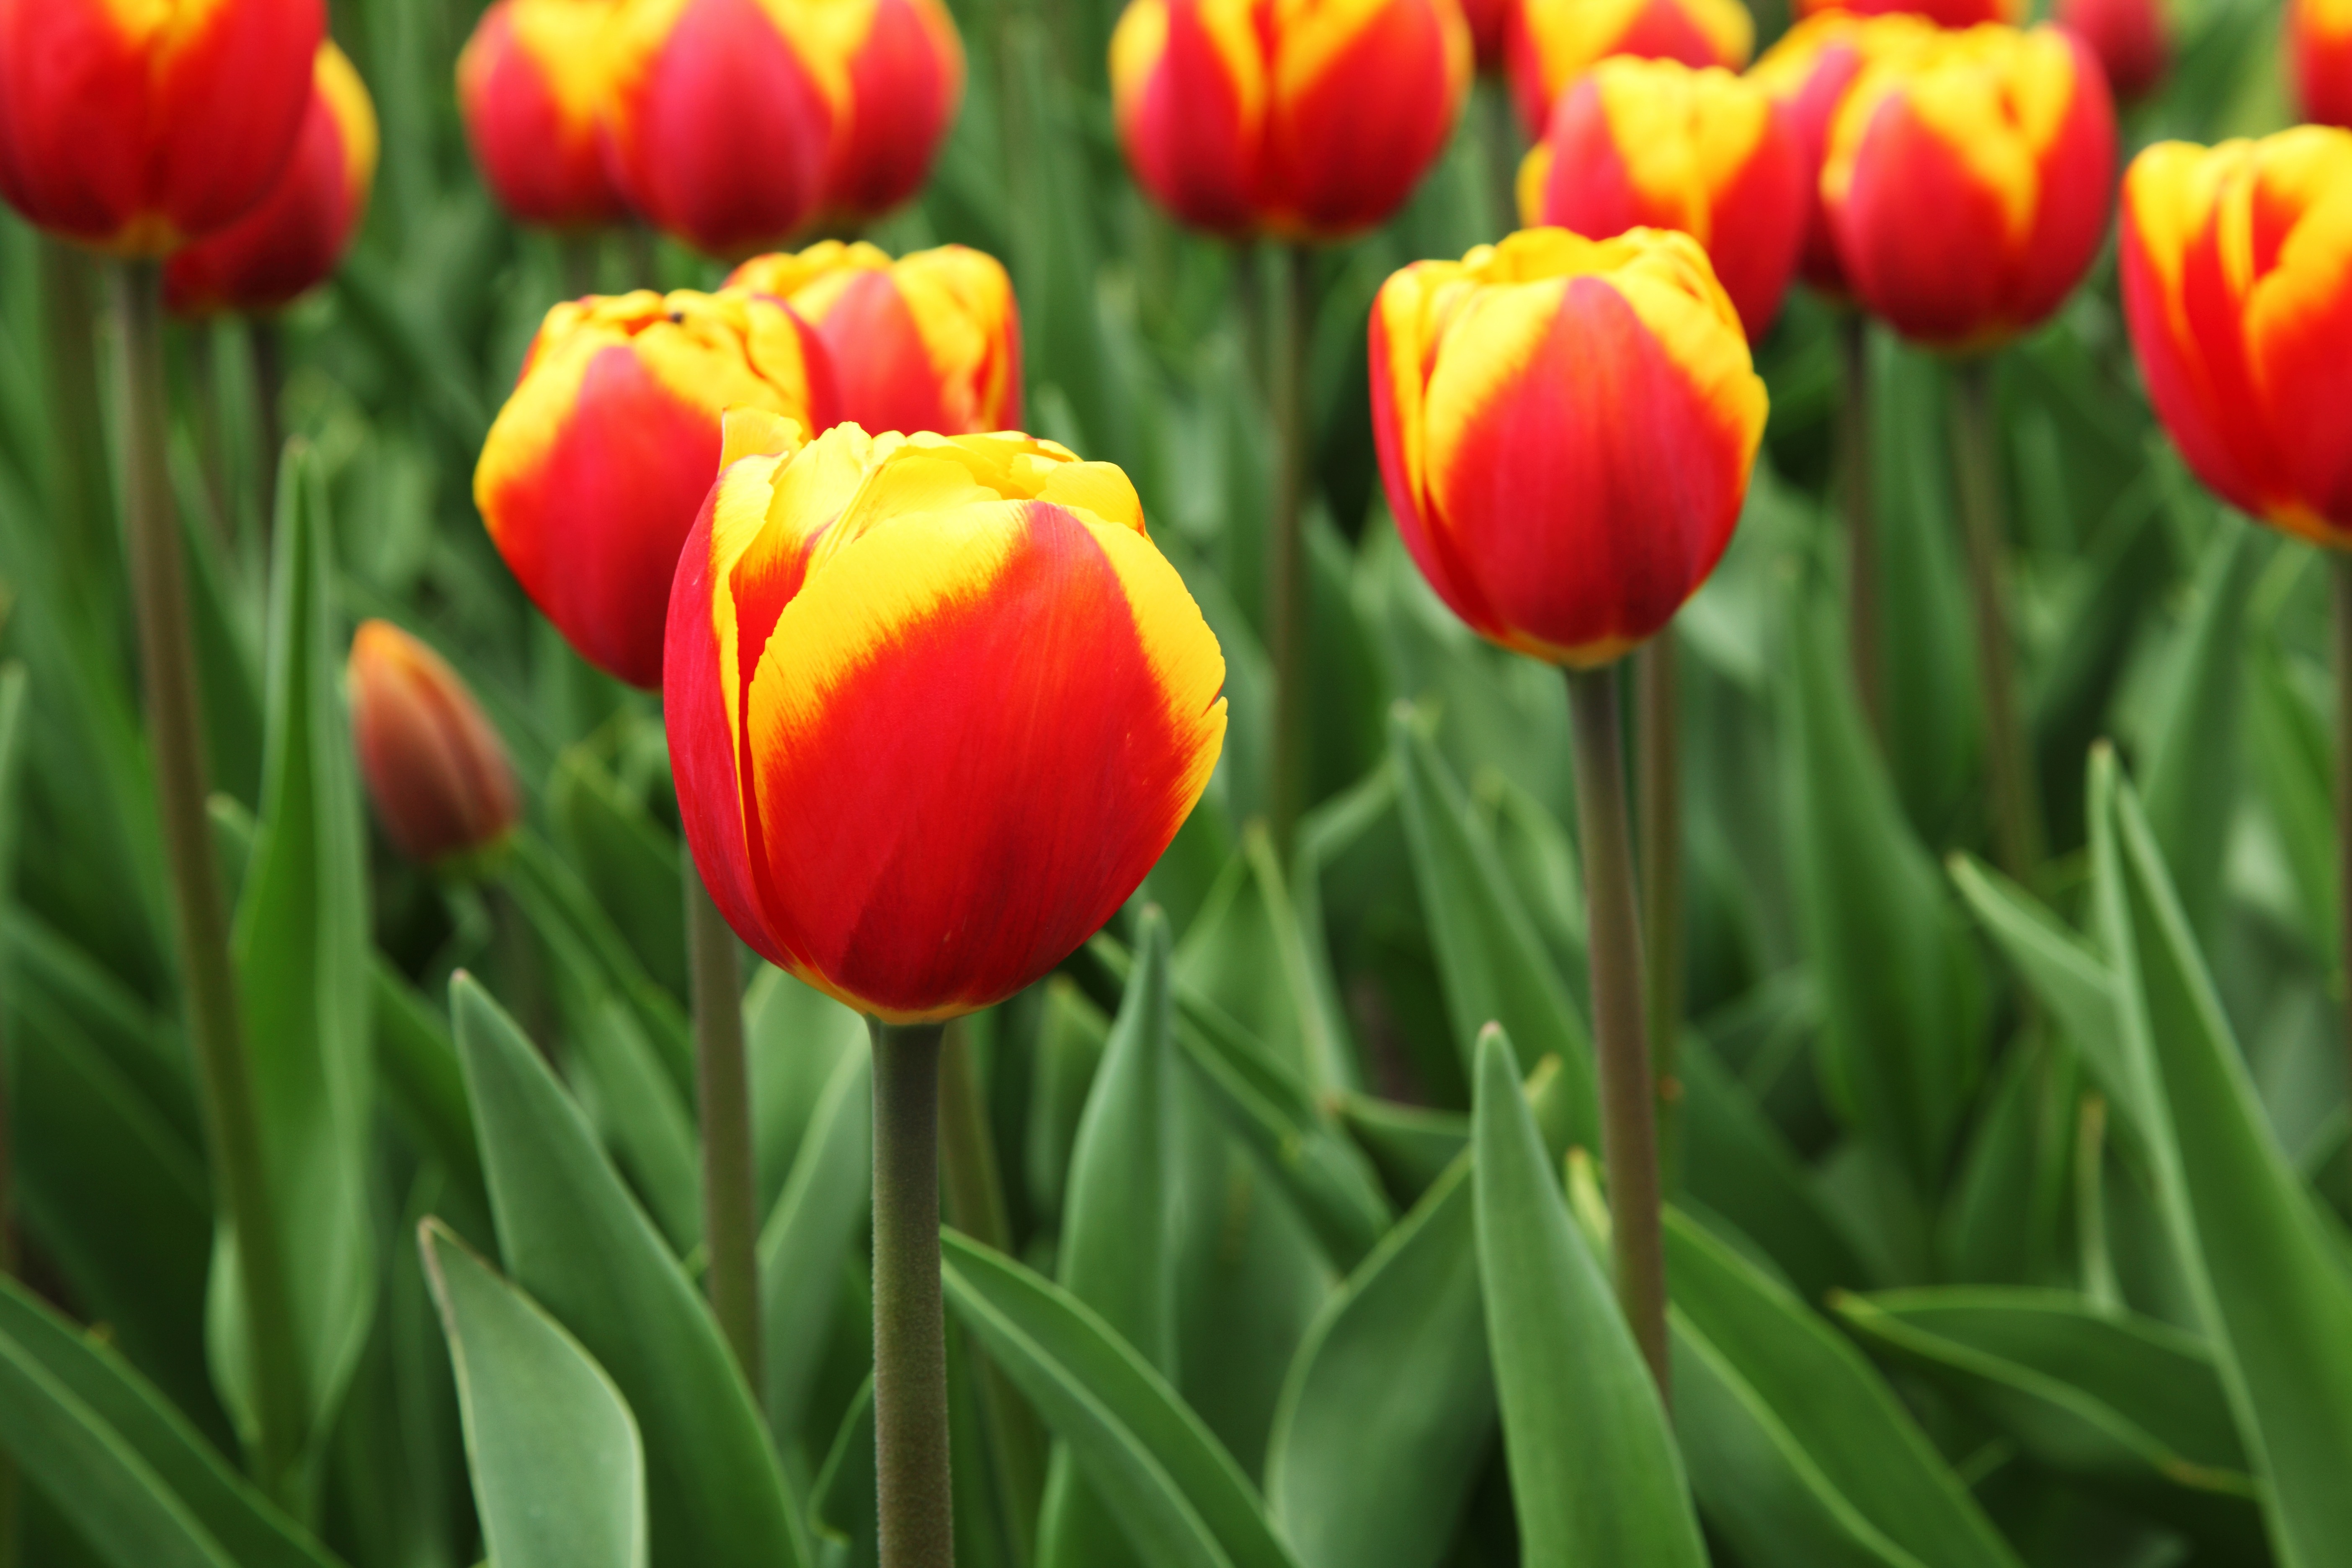
plant, flower, petal, tulip, green, red, yellow, flora, flowers, holland, netherlands, background, bulbs, wallpaper, tulips, flowering plant, lily family, plant stem, land plant